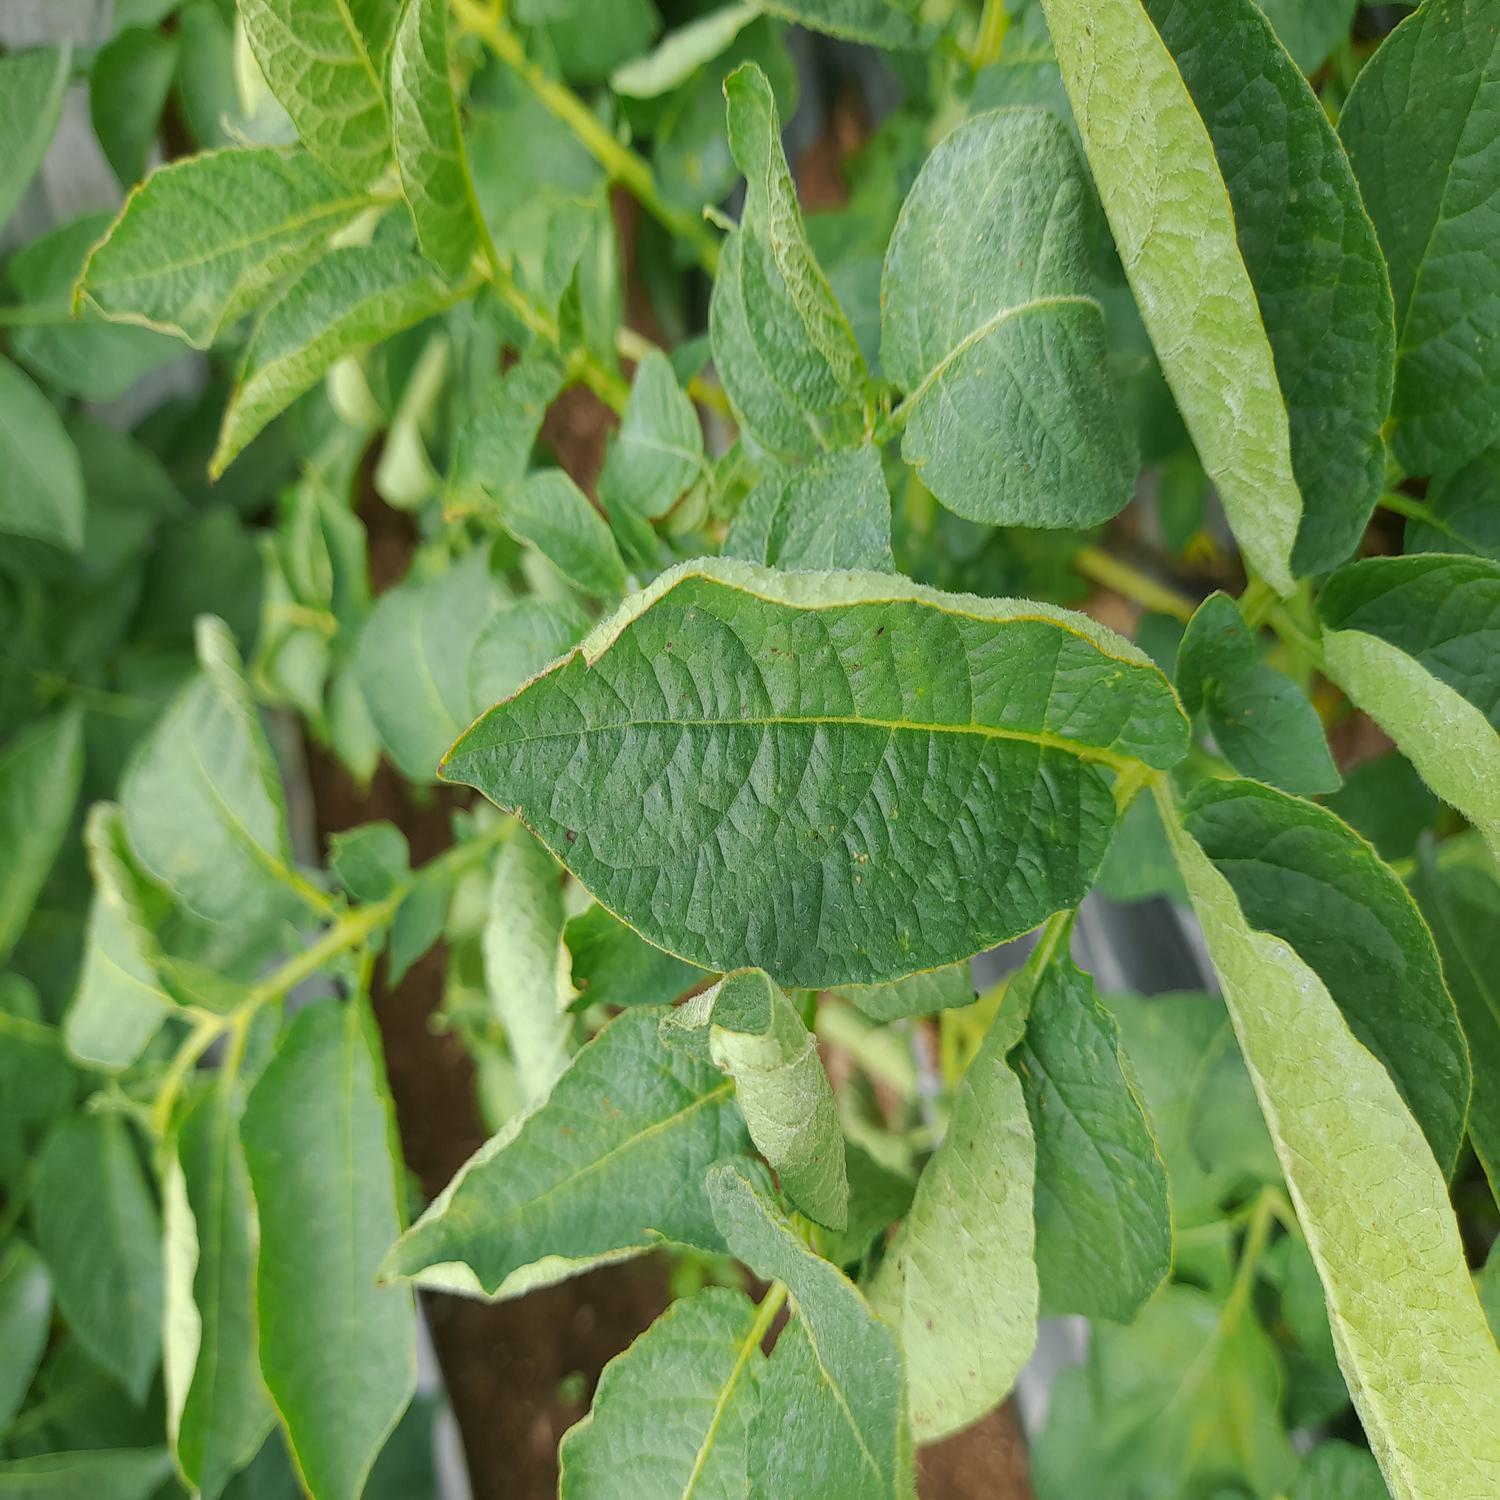
Label: Bacteria